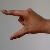
The image shows a hand gesture representing the letter 'Z' in Indian Sign Language.